HGTV (UK & Ireland)

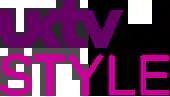
UKTV Style logo

The channel's original identity revolved around the screen split in half horizontally with two objects coming together to form one object. Examples of these idents include an ornament added on top of a flower and still retains that image, wine pouring into a glass, with the base of glass formed out of pouring paint from a tin and a boater hat forming the bowl for some strawberries and cream. These idents were accompanied by a logo consisting of 'UK' inside a box and the channel name 'Style' written after on a line in upper case. The channel also had a digital on-screen graphic (DOG) of the same logo.